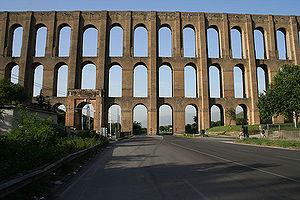
Cette liste de ponts d'Italie a pour vocation de présenter une liste de ponts remarquables d'Italie, tant par leurs caractéristiques dimensionnelles, que par leur intérêt architectural ou historique.
L’aqueduc Carolino est un ouvrage d'art hydraulique, un aqueduc de 38 kilomètres, situé dans la région de Campanie, dans la province de Caserte, destiné à acheminer l'eau de la source du Fizzo jusqu'au sommet de Montebriano.
Valle di Maddaloni est une commune italienne de la province de Caserte dans la région Campanie en Italie.